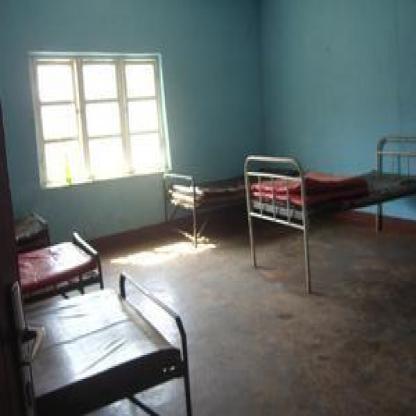
Scene: Indoor